Pope Caius

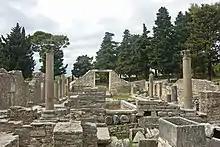
Remains of the basilica of Salona.

Christian tradition makes Caius a native of the Dalmatian city of Salona, the son of a man also named Caius or Gaius, and a member of a noble family related to the Emperor Diocletian. About 280, an early Christian house of worship was established on the site of Santa Susanna, which, like many of the earliest Christian meeting places, was in a house ("domus ecclesiae"). The "domus" belonged, according to the sixth-century "acta", to brothers named Caius and Gabinus, prominent Christians. Caius may be this pope, or Caius the Presbyter. Gabinus is the name given to the father of Susanna. Thus, sources state that Caius was the uncle of Susanna.